Damascus

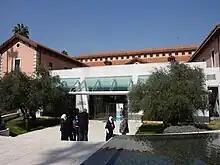
Damascus University

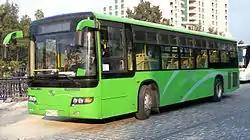

The Ancient City of Damascus was inscribed on the World Heritage List in 1979. Beginning with the Aramaic kingdom (11th-7th centuries BC), Damascus grew into the political and urban hub for the region. Today, the ancient city encompasses over 125 cultural heritage sites that represent Damascus’ long history, including archaeological and architectural remains from the Hellenistic, Roman, Byzantine, Islamic, and Ottoman periods. Tragically, ongoing conflict and war continues to threaten the archaeological heritage and prevent archaeological discovery of Damascus.